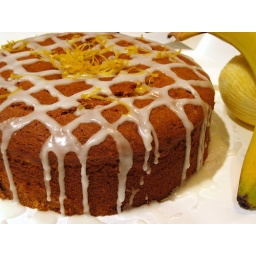
Especially for Mum! Banana and Chocolate cake with lemon water icing, by me. Well tasty.